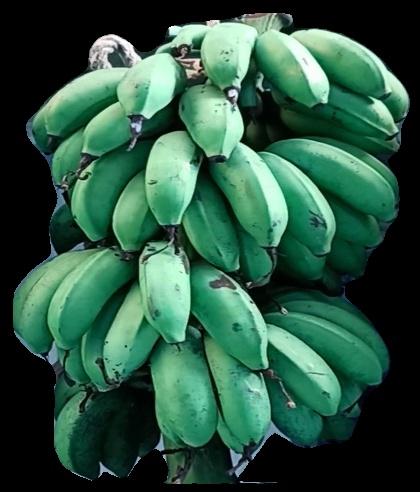
Variety: rasbale
Grade: grade2